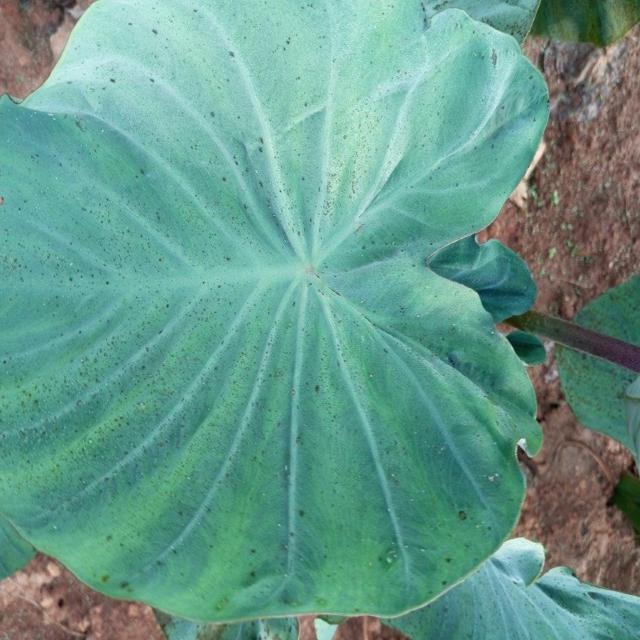
Label: Healthy